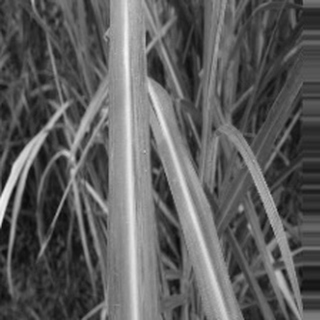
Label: sugarcane_bacterial_blight